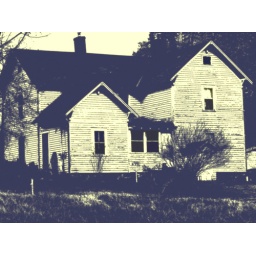
house near lake loudon